Legionville

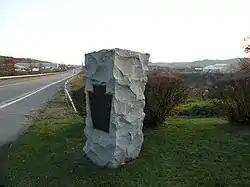
The stone marker at or near the former site of Legionville (1792-1793).

In 1824 the Harmony Society purchased the property on which Legion Ville stood. The site was later bought by the A.M. Byers Ironworks Company who in turn sold it to National Tire and Rubber Company of Akron, Ohio. In 1973, the Anthony Wayne Historical Society was formed to preserve the site. In 1994, the name was changed to the Legion Ville Historical Society.